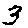
Label: 3